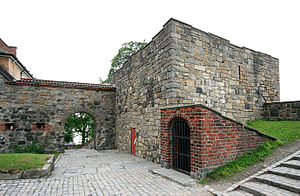
Hans af Danmark / Liv og gerning / Forsøgene på at vinde jord tilbage
Knutstårnet på Akershus fæstning i Oslo. Kong Hans' modstander, Knut Alvsson, lå ubegravet i tårnet 1502-14.
Hans var konge af Danmark fra 1481 til 1513, af Norge fra 1483 til 1513 og af Sverige fra 1497 til 1501. Han var søn af Christian 1. og Dorothea af Brandenburg.